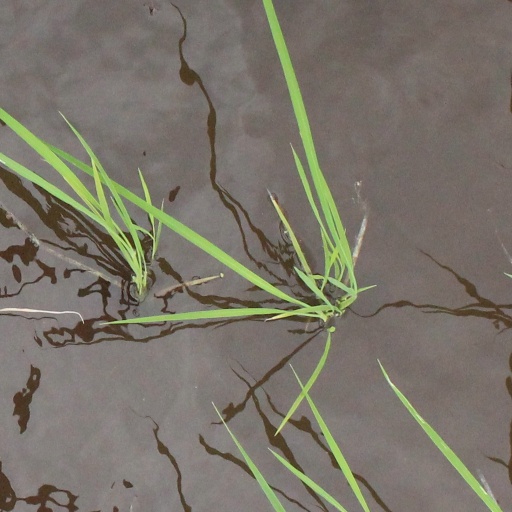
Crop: rice